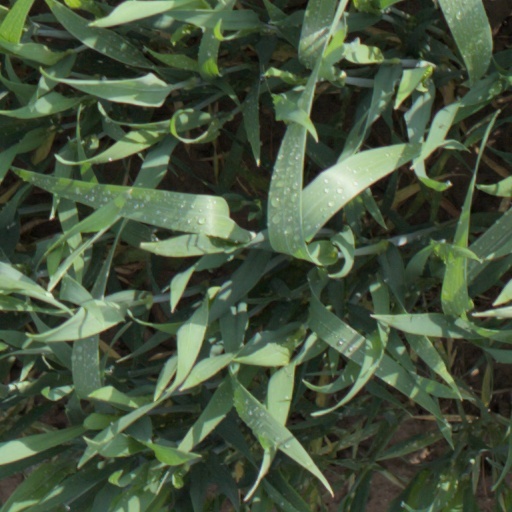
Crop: wheat